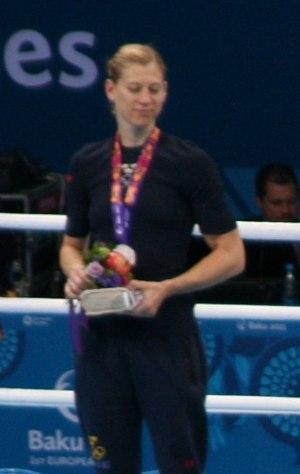
Anna Rosalie Eleonora Laurell est une boxeuse suédoise née le 12 février 1980 à Svedala.